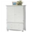
Label: wardrobe